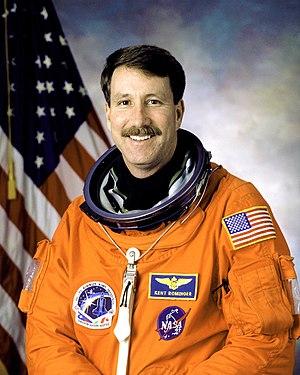
Kent Vernon Rominger est un astronaute américain né le 7 août 1956.